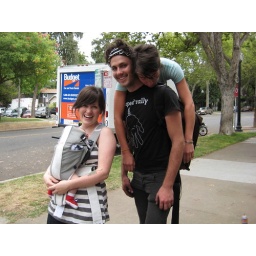
How to fit a girl inside your Chrome bag in 3 easy steps: step 3.